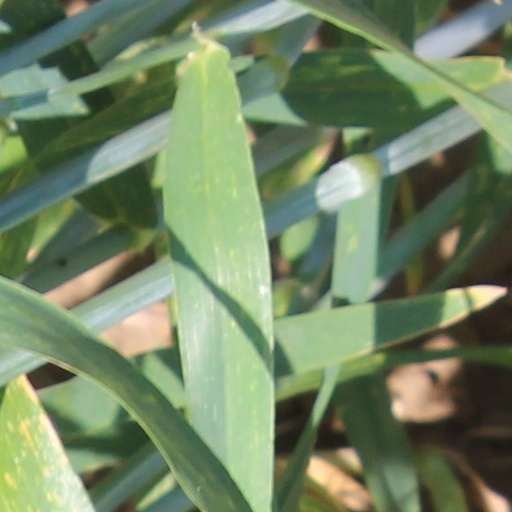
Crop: wheat